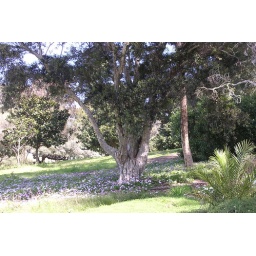
This beatiful tree was hidden in a field in the middle of San Diego.